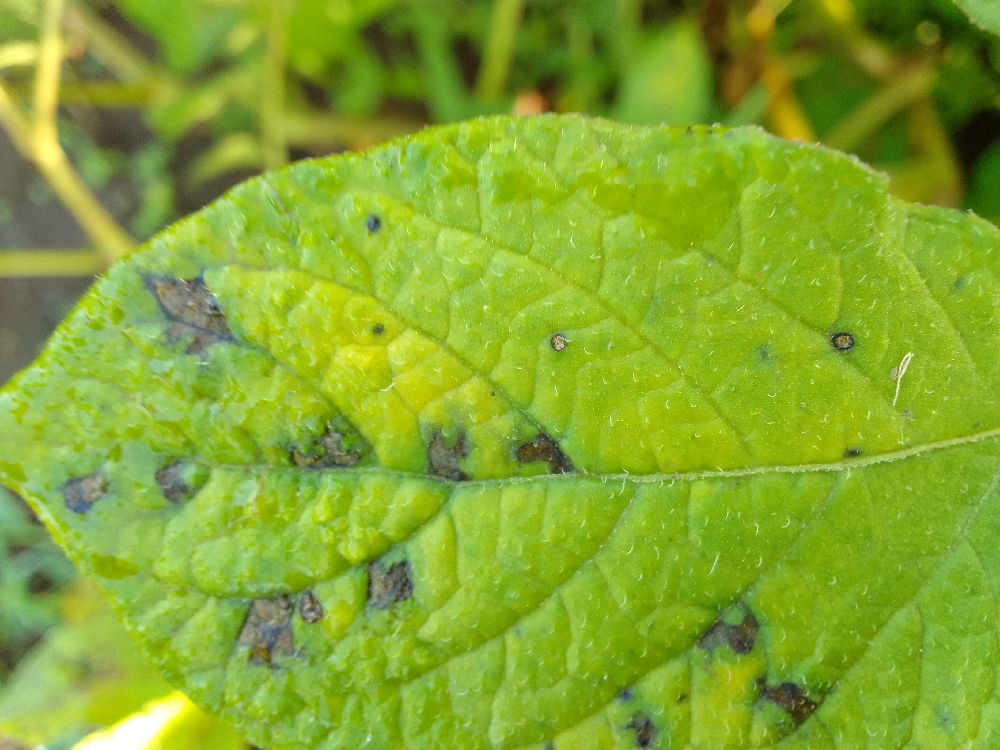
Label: Early blight